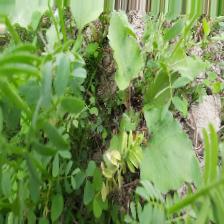
Label: Ascochyta blight